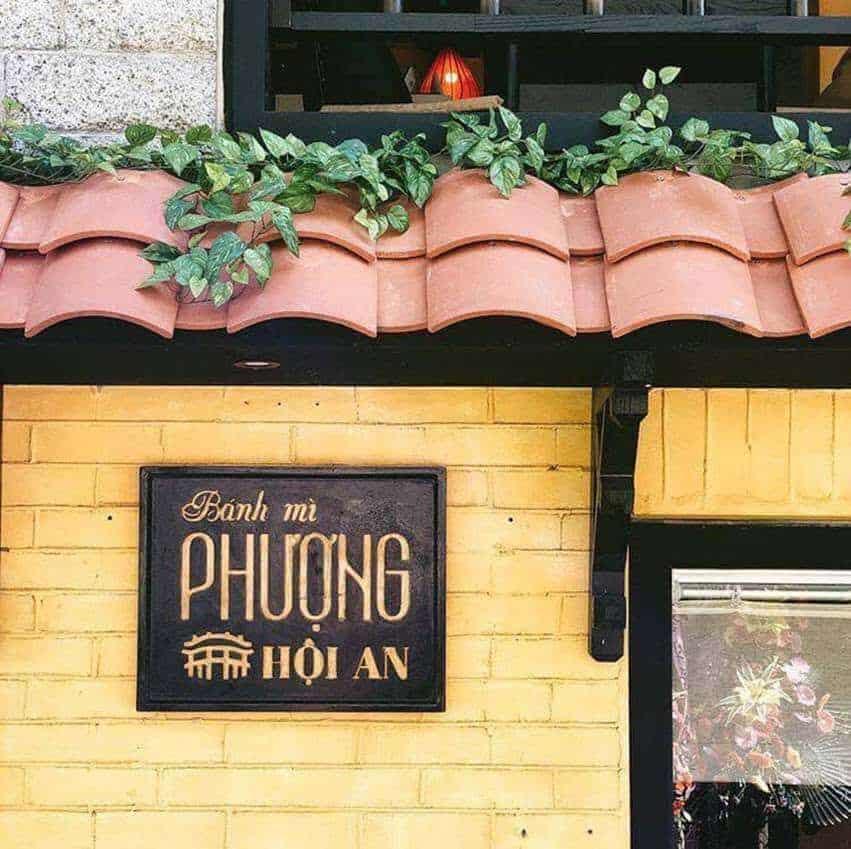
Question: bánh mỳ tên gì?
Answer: tên phượng